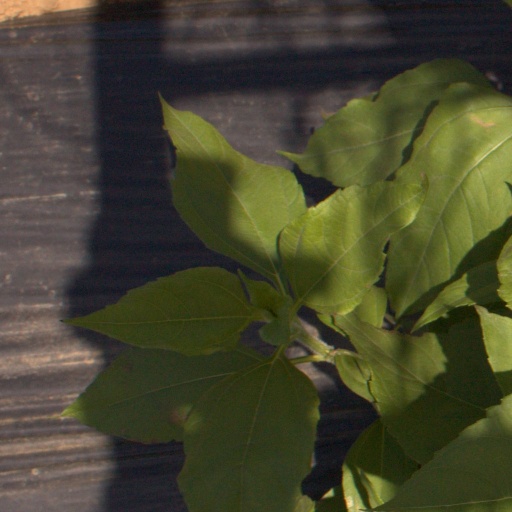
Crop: Jerusalem artichoke